Assassination of James A. Garfield

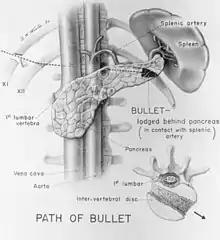
Path of the bullet that wounded Garfield

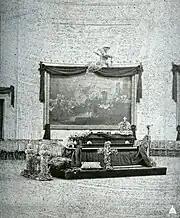
Garfield's casket lying in state in the United States House of Representatives chamber, where he had been a member prior to becoming president

On July 29, Garfield met with his Cabinet for the only time during his illness; the members were under strict instruction from the doctors not to discuss anything upsetting. Garfield became increasingly ill over a period of several weeks due to infection, which caused his heart to weaken. He remained bedridden in the White House with fevers and extreme pains. His weight dropped from 210 pounds (95 kilograms) to 130 pounds (58 kilograms) as his inability to keep down and digest food took its toll. Nutrient enemas were given in an attempt to extend his life because he could not digest food. Sepsis and infection set in, and the President suffered from hallucinations for a time. Pus-filled abscesses spread all over his body as the infections raged.